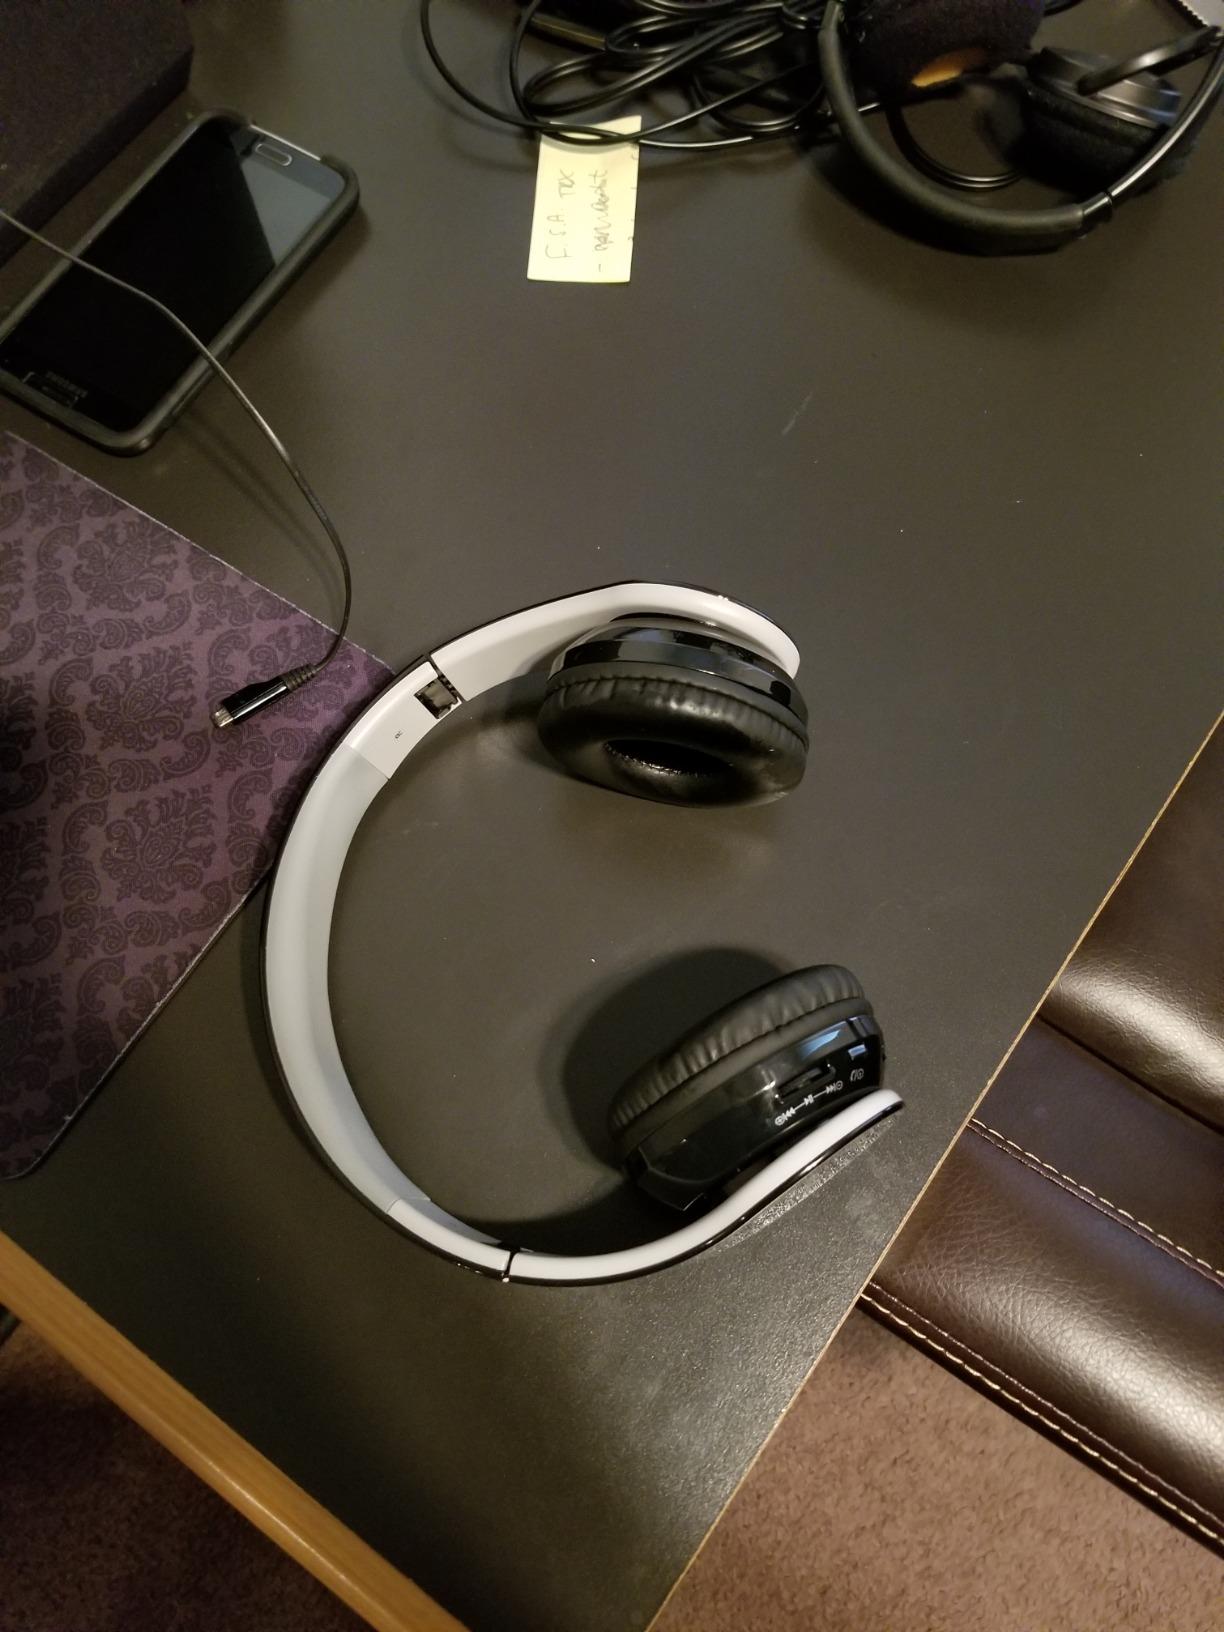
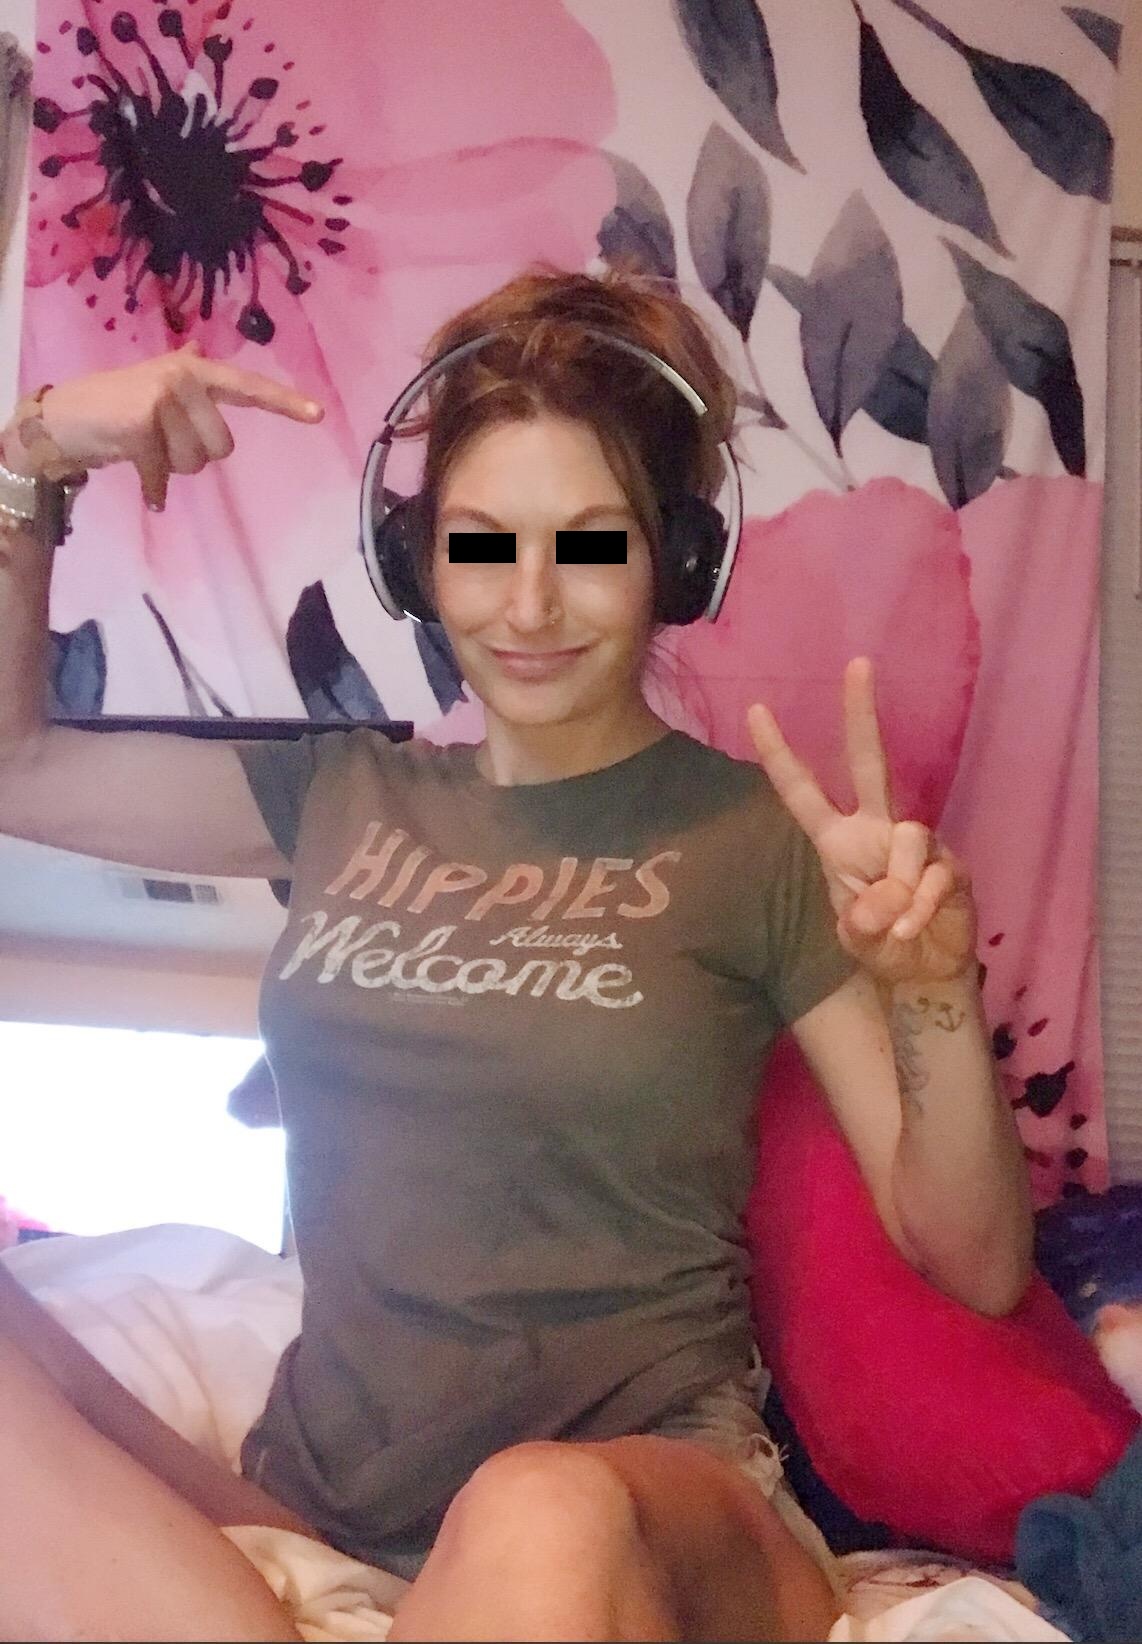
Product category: headphones
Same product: yes